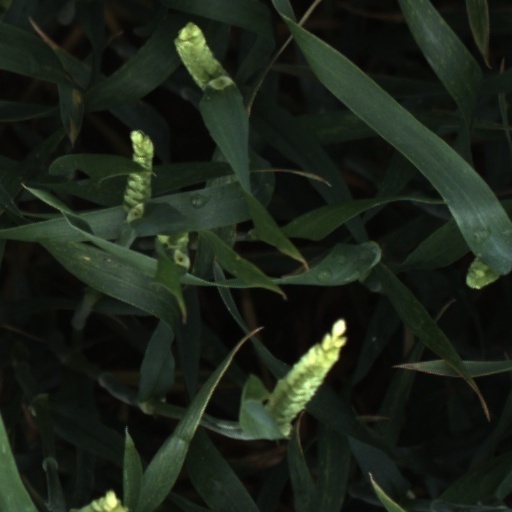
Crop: wheat